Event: Nepal Earthquake
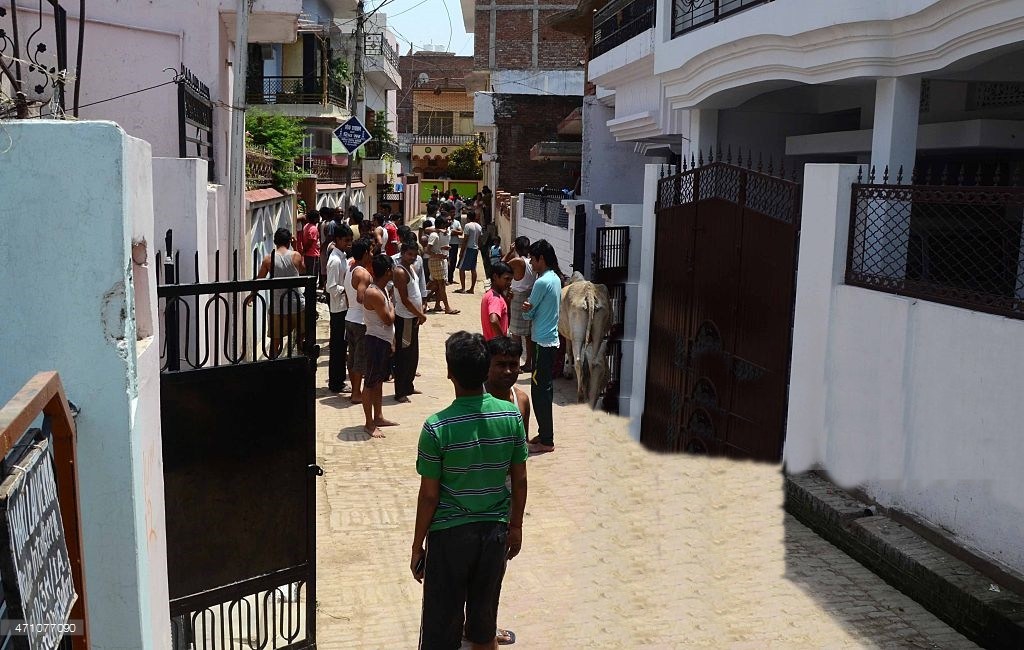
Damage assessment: no_damage